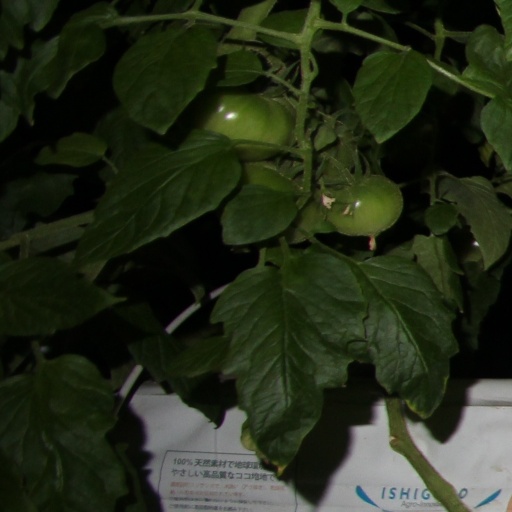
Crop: tomato